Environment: real
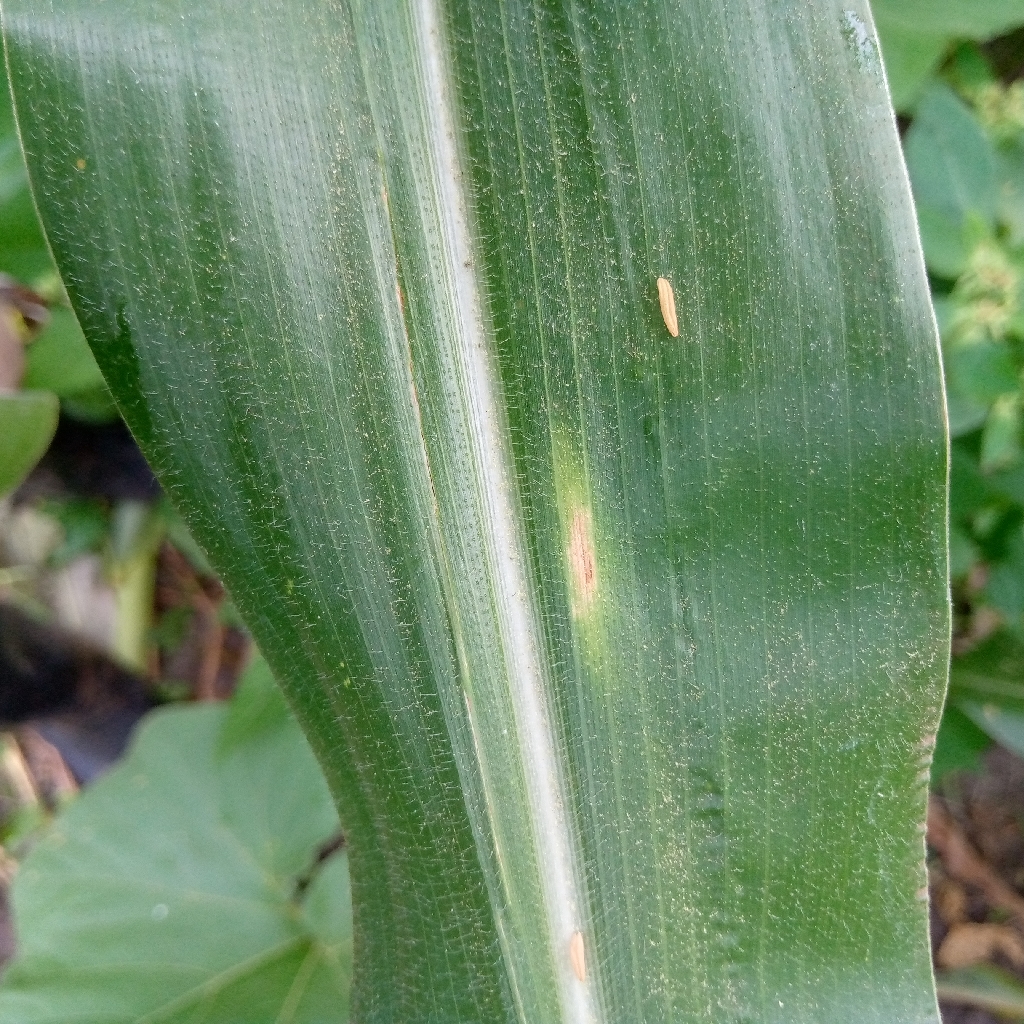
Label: northern_corn_leaf_blight